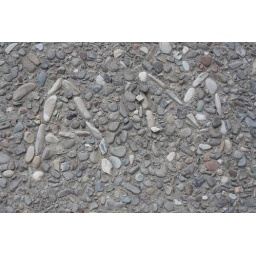
Initials in the stones on the pavement of the garden exit